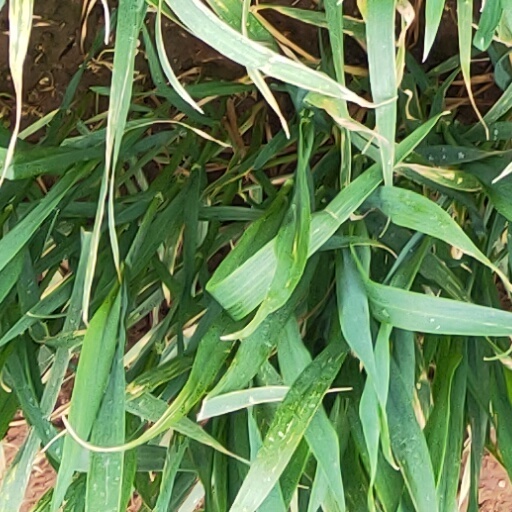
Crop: wheat